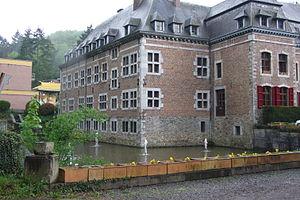
L'institut Yeunten Ling est un centre de bouddhisme tibétain situé à Huy à proximité de Liège, en Belgique. Yeunten Ling, qui signifie « jardin des qualités », est un centre de stages, de résidence et de retraite fondé en 1983 par Kalou Rinpoché.